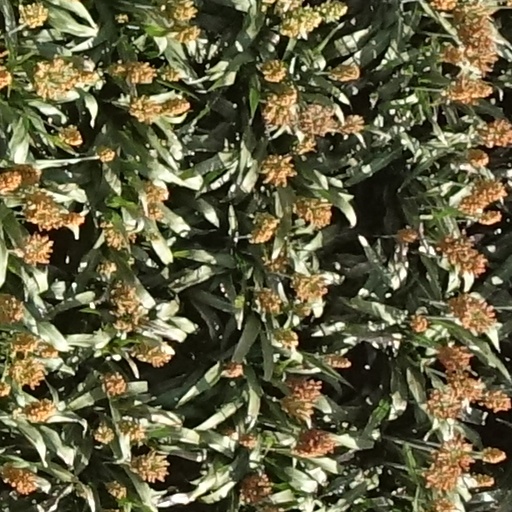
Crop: sorghum